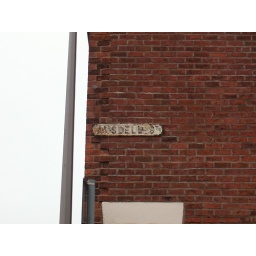
A rusty sign in Ribbleton, this sign is very high on the side of the house.